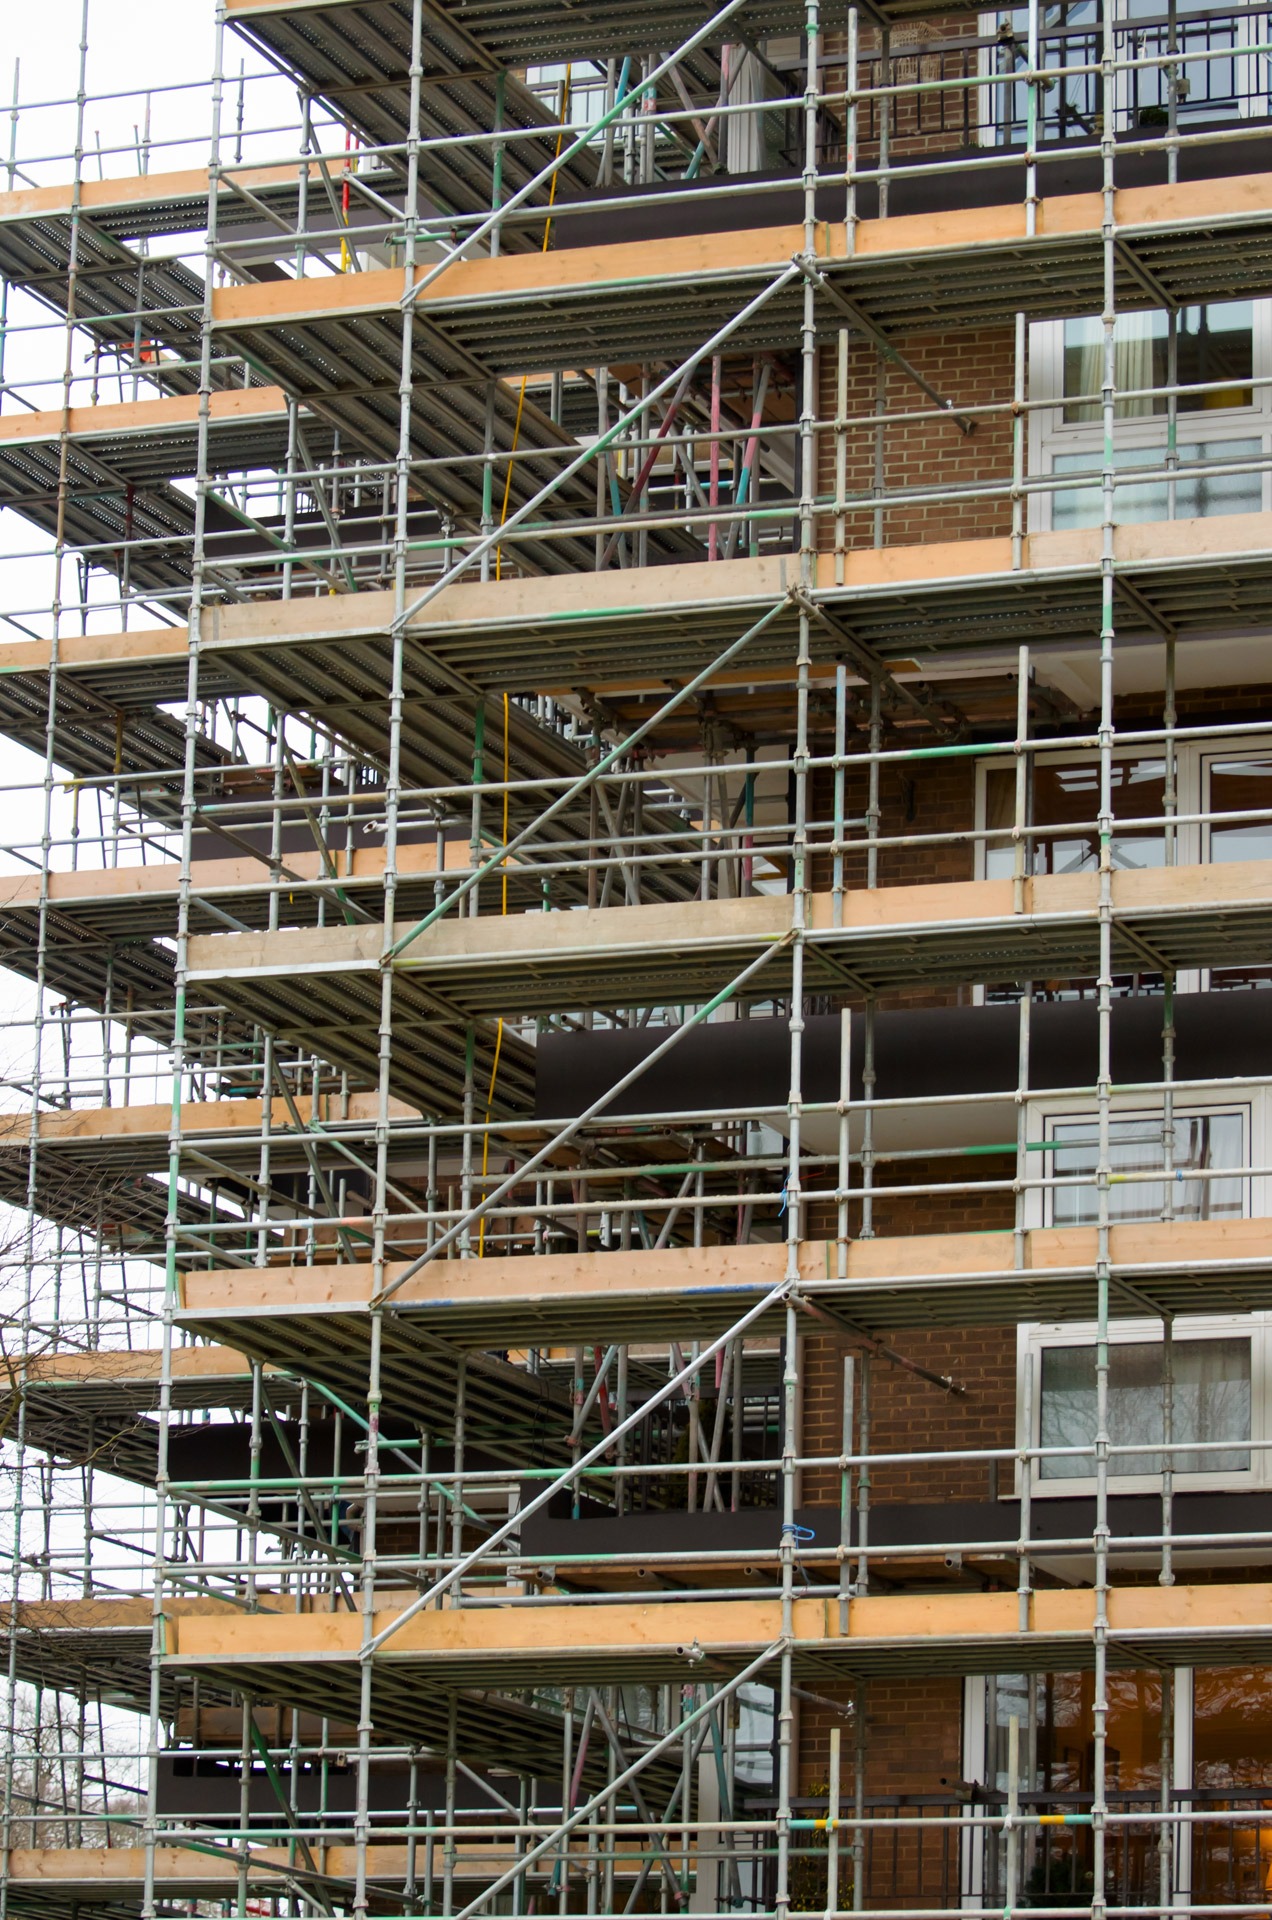
architecture, wood, house, floor, building, skyscraper, construction, repair, facade, business, tower block, rental, worker, lift, level, scene, scaffolding, builder, condominium, scaffold, staging, storey, erecting, rigger, falsework